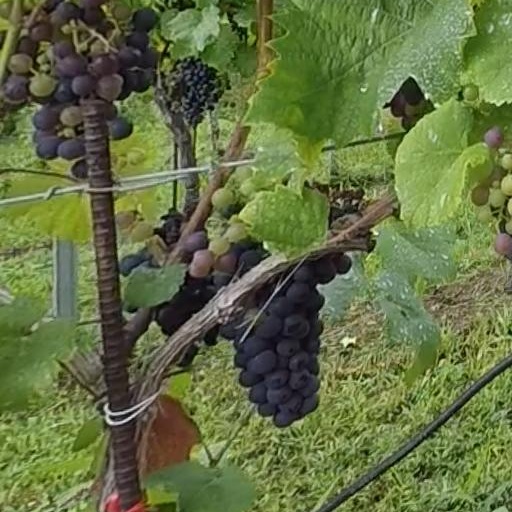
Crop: grape